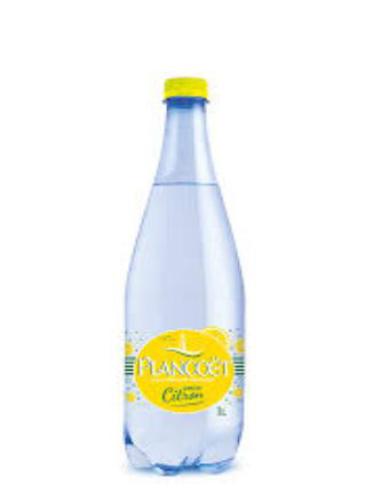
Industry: Food